RLU-1 Breezy

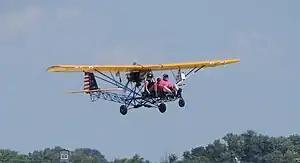

The RLU-1 Breezy is a homebuilt aircraft known for its "no cockpit" high wing pusher configuration. It is designed to seat the pilot and passenger with a maximum unobstructed view.